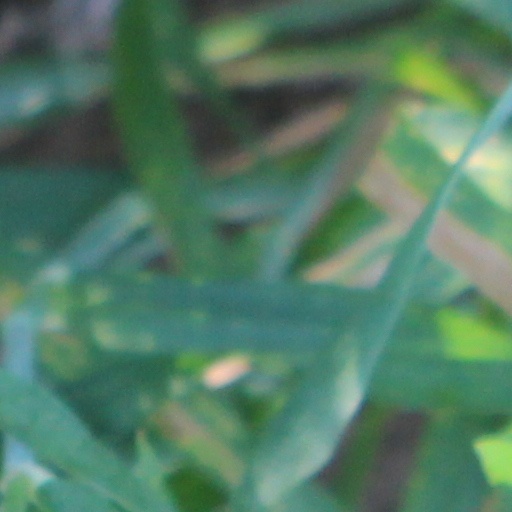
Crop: wheat